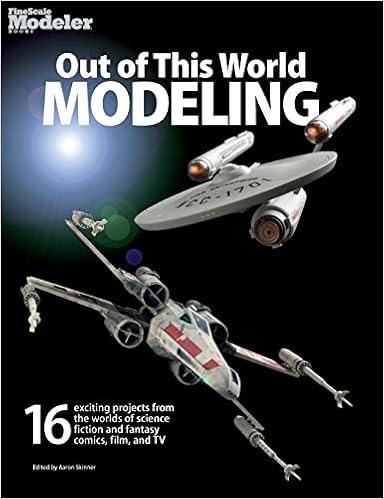
Out of This World Modeling
Category: Books
Review "I find this book to be an essential resource for the beginning modeler as well as for the more experienced modeler. There is always something I didn't quite know how to approach, or maybe I had forgotten how to do. Aaron Skinner, and his cohorts, has done an excellent job of displaying through a pictorial process, step by step. The pictures are high quality and quite thorough for each technique. If you own one the previous releases in the Fine Scale Modeler's series, you know what you are getting. If this is your initial entry into this series, you will be quite pleased." --Frank Landrus, IPMS# 35035This title offers nice information for modelers of all skill levels, whether tackling specific model projects, or broadening your modeling skills. You'll want a copy for your reading room to help inspire you as well as make you one with your hobby bench! --CyberModeler.com
Features: FineScale Modeler's Aaron Skinner explores science fiction and fantasy with various other modeling experts in the new book, Out of This World Modeling.This project-oriented book features:Models from "Star Wars," "Star Trek," "Batman," Anime, and other popular science fiction and fantasy sources.Detailed how-to information on modeling techniques, painting and weathering, airbrushing, scratchbuilding, and lighting effects.6 photo-driven, step-by-step projects featuring spacecraft, vehicles, robots, and figures.And much more!